Answer in natural language. How many ShelvingUnits are visible in the scene? Choose between the following options: 0, 3, 4, 1 or 2
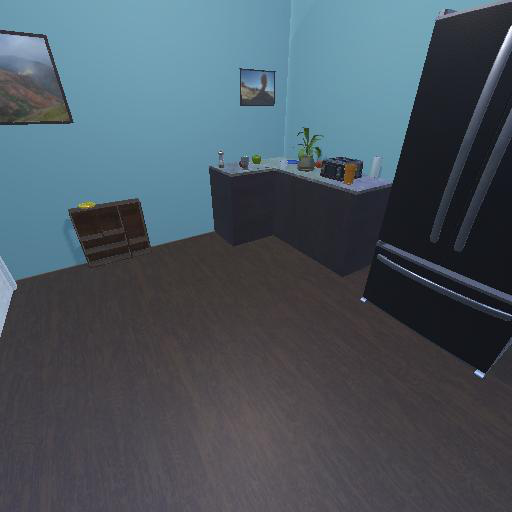
<answer>1</answer>